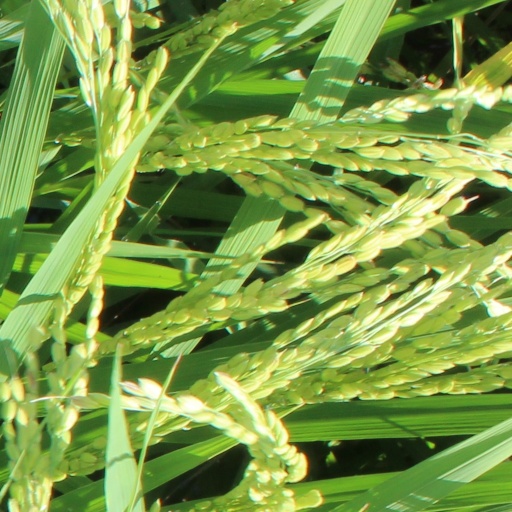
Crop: rice